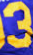
Number: 3